LHB coach

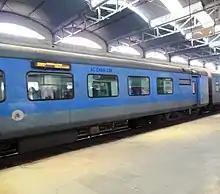
LHB CC coach of New Delhi-Dehradun Shatabdi

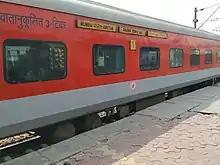
LHB 3A coach of Golden Temple Mail

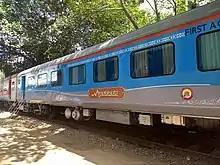
A LHB Anubhuti coach

Anubhuti coach (EA) is a luxury LHB coach. These coaches will progressively be introduced on the Shatabdi and Rajdhani Express trains.